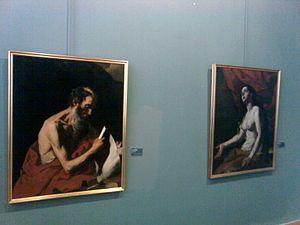
La galleria dell'Accademia est un musée de Naples fondé en 1864 et localisé dans le palais qui abrite l’Académie des Beaux-Arts de Naples.